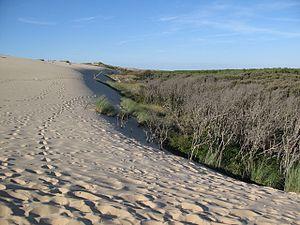
La Charente-Maritime appartient à la partie septentrionale du Bassin aquitain avec lequel elle partage les mêmes assises géologiques, ces dernières influant considérablement sur la géomorphologie du département, c’est-à-dire aussi bien sur les formations des paysages naturels que sur les sols et suivant la direction des fractures hercyniennes.
La Tremblade est une commune du Sud-Ouest de la France, située dans le département de la Charente-Maritime en région Nouvelle-Aquitaine. Ses habitants sont appelés les Trembladais et les Trembladaises.